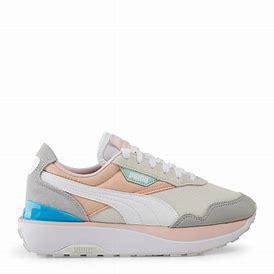
Brand: Puma
Model: Cruise Rider